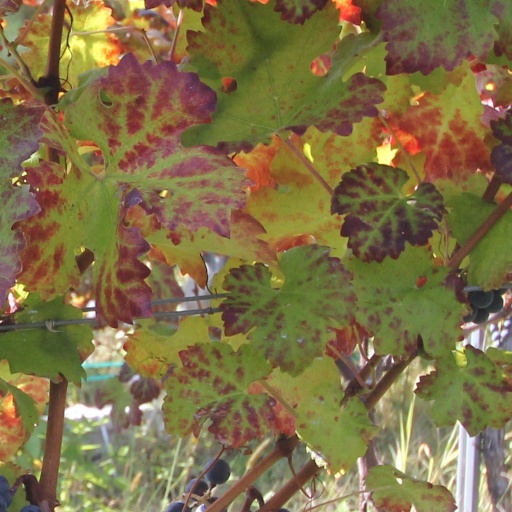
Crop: grape